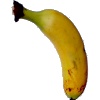
Label: Banana Lady Finger 1